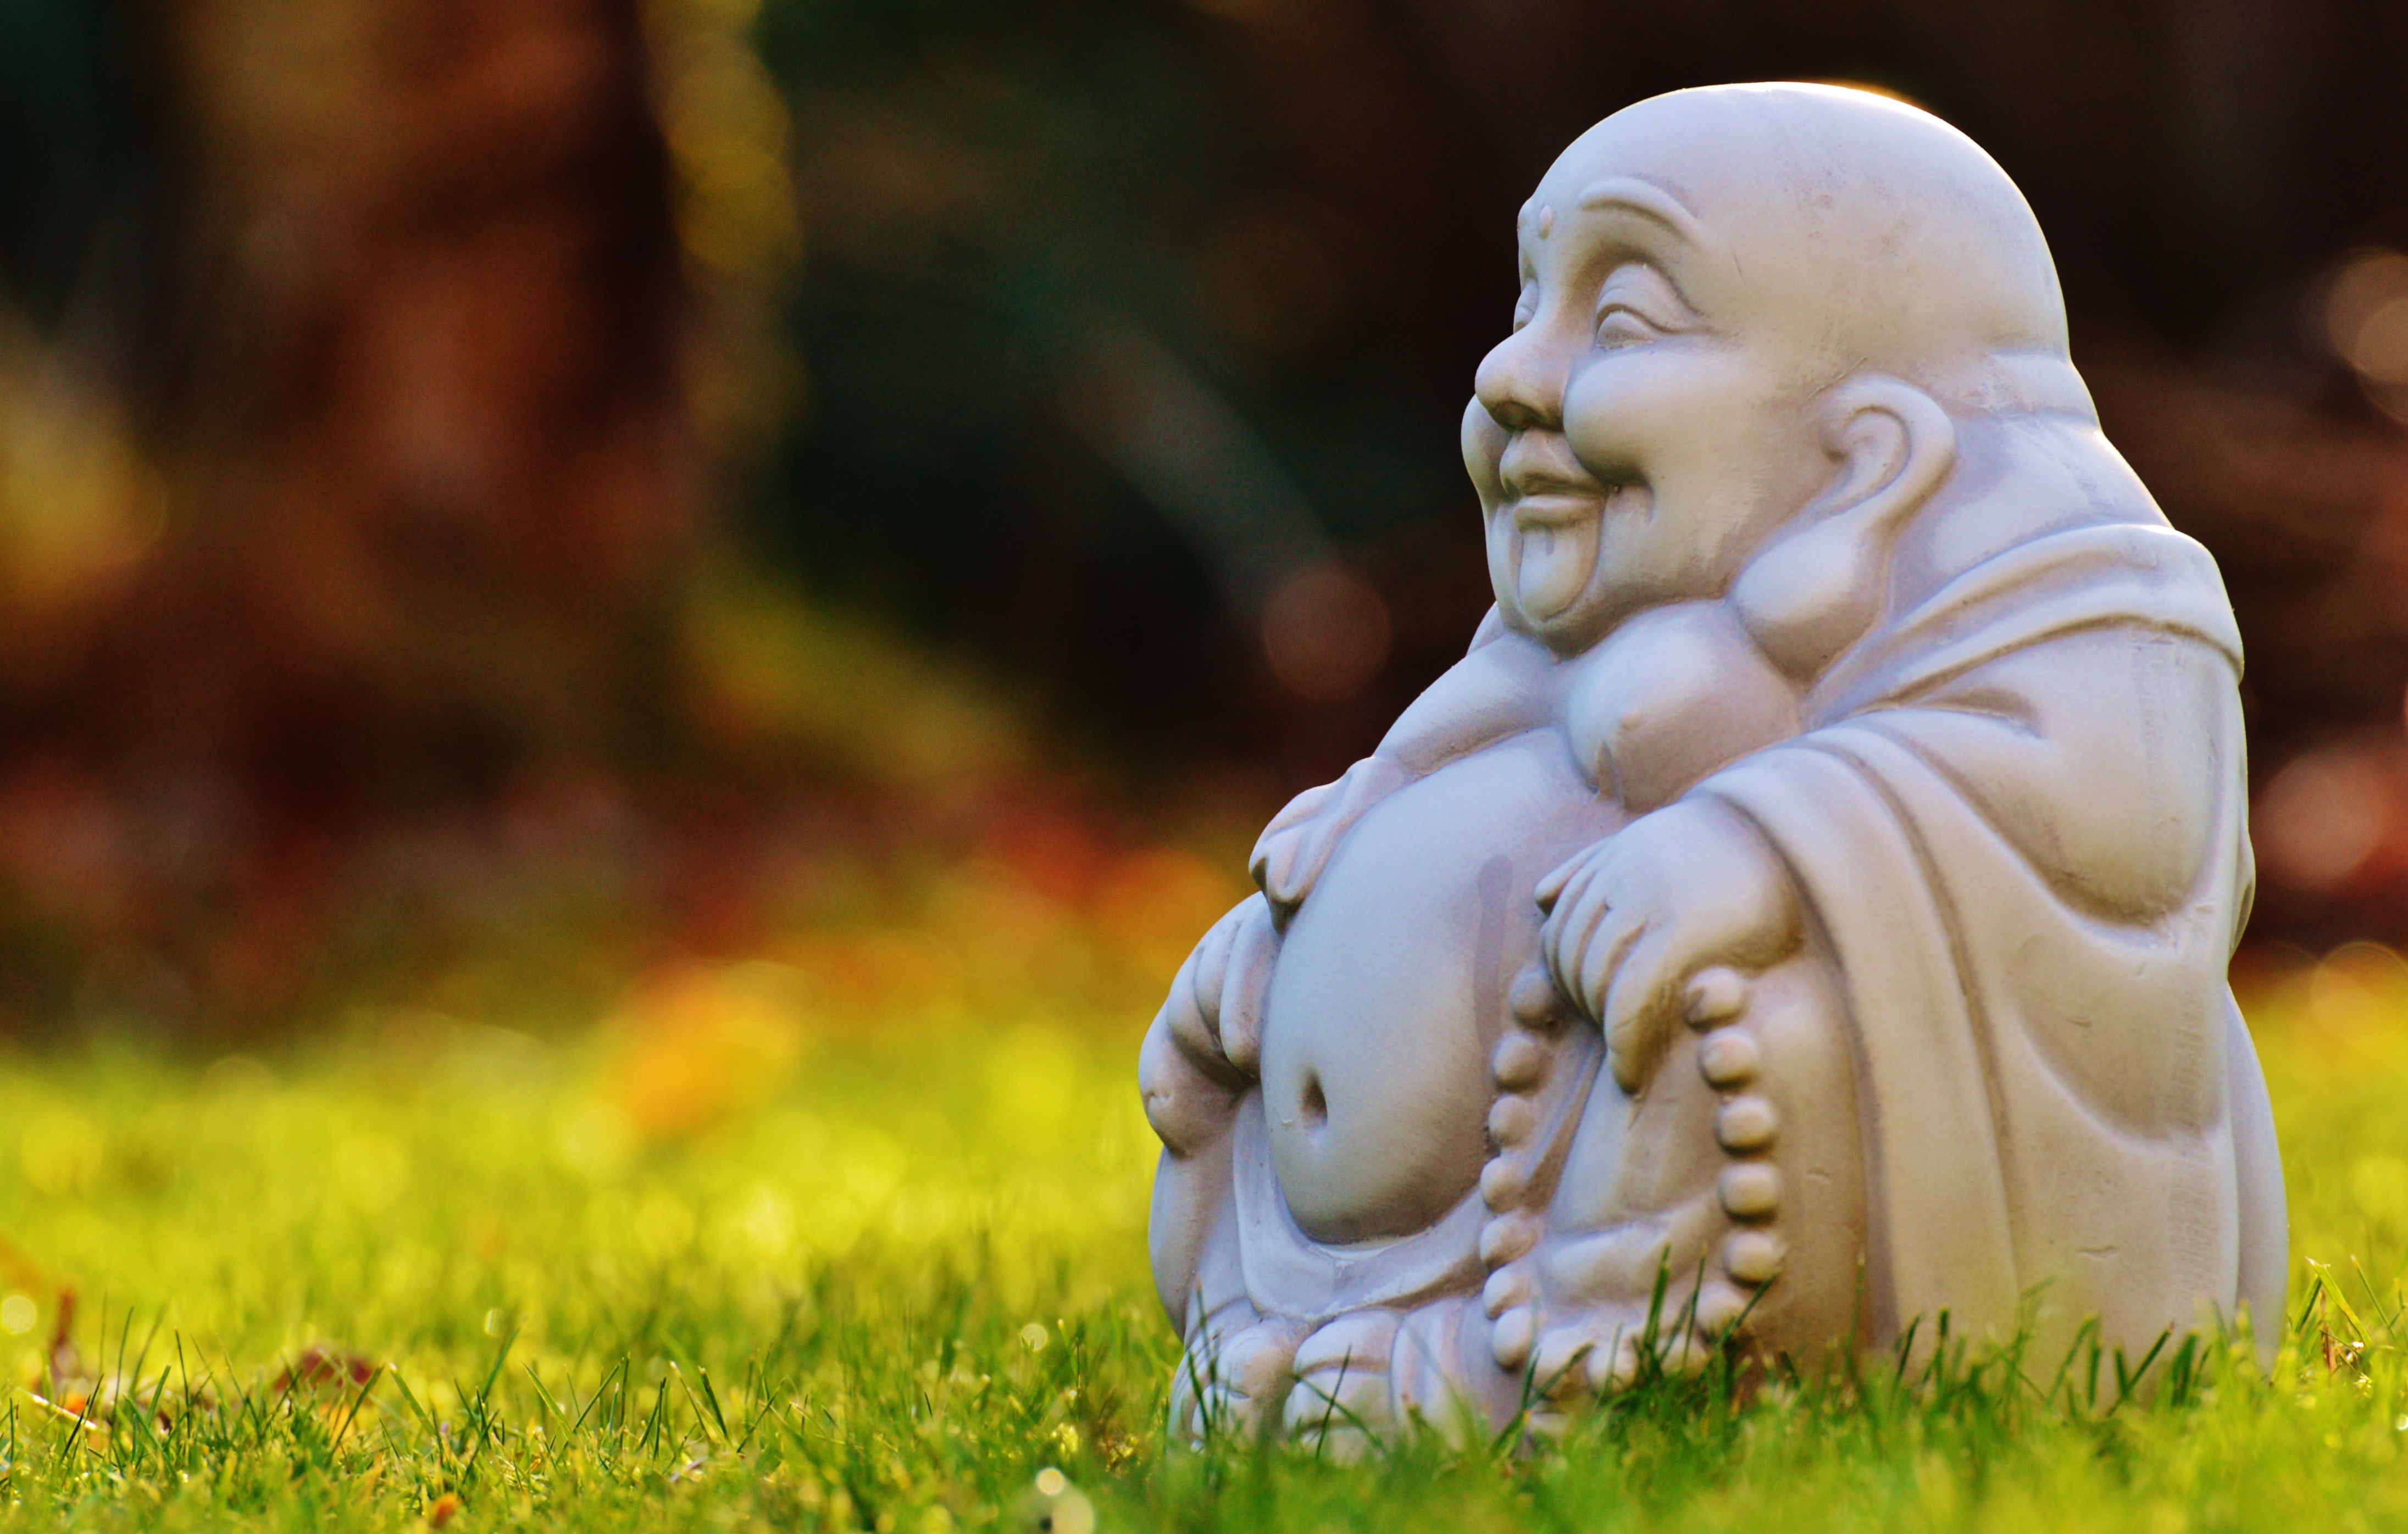
flower, monument, statue, buddhism, asia, child, rest, spiritual, art, relaxation, figure, temple, buddha, silent, stone figure, fern stlich, fictional character, gautama buddha, human positions